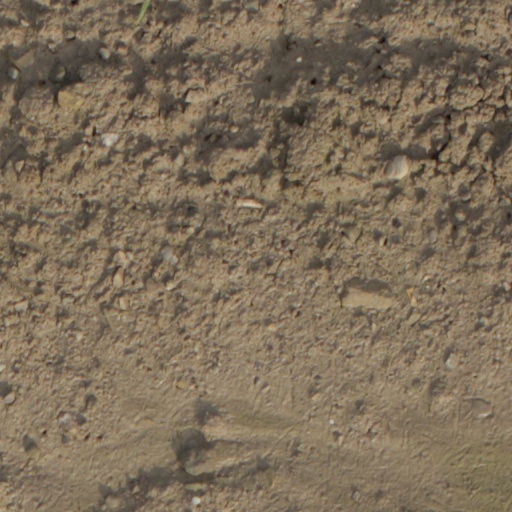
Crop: wheat